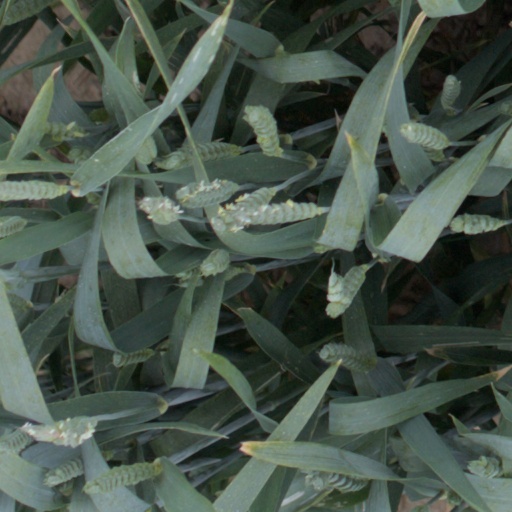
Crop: wheat